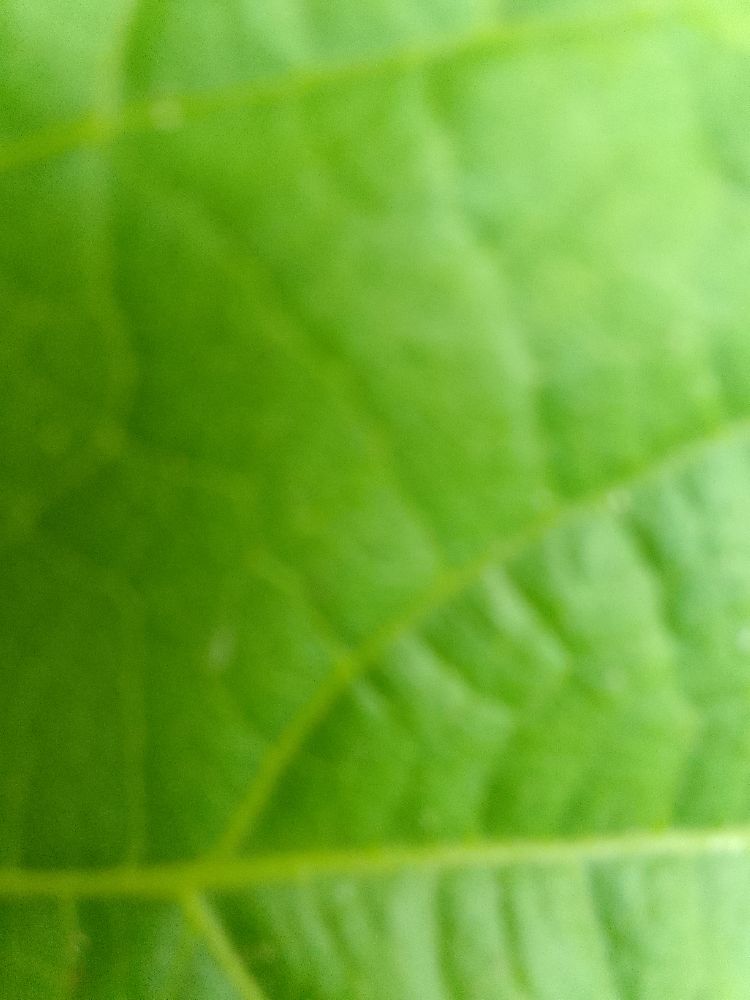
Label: healthy